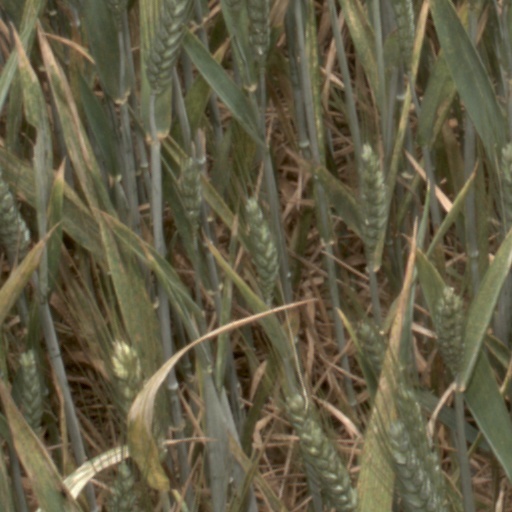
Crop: wheat